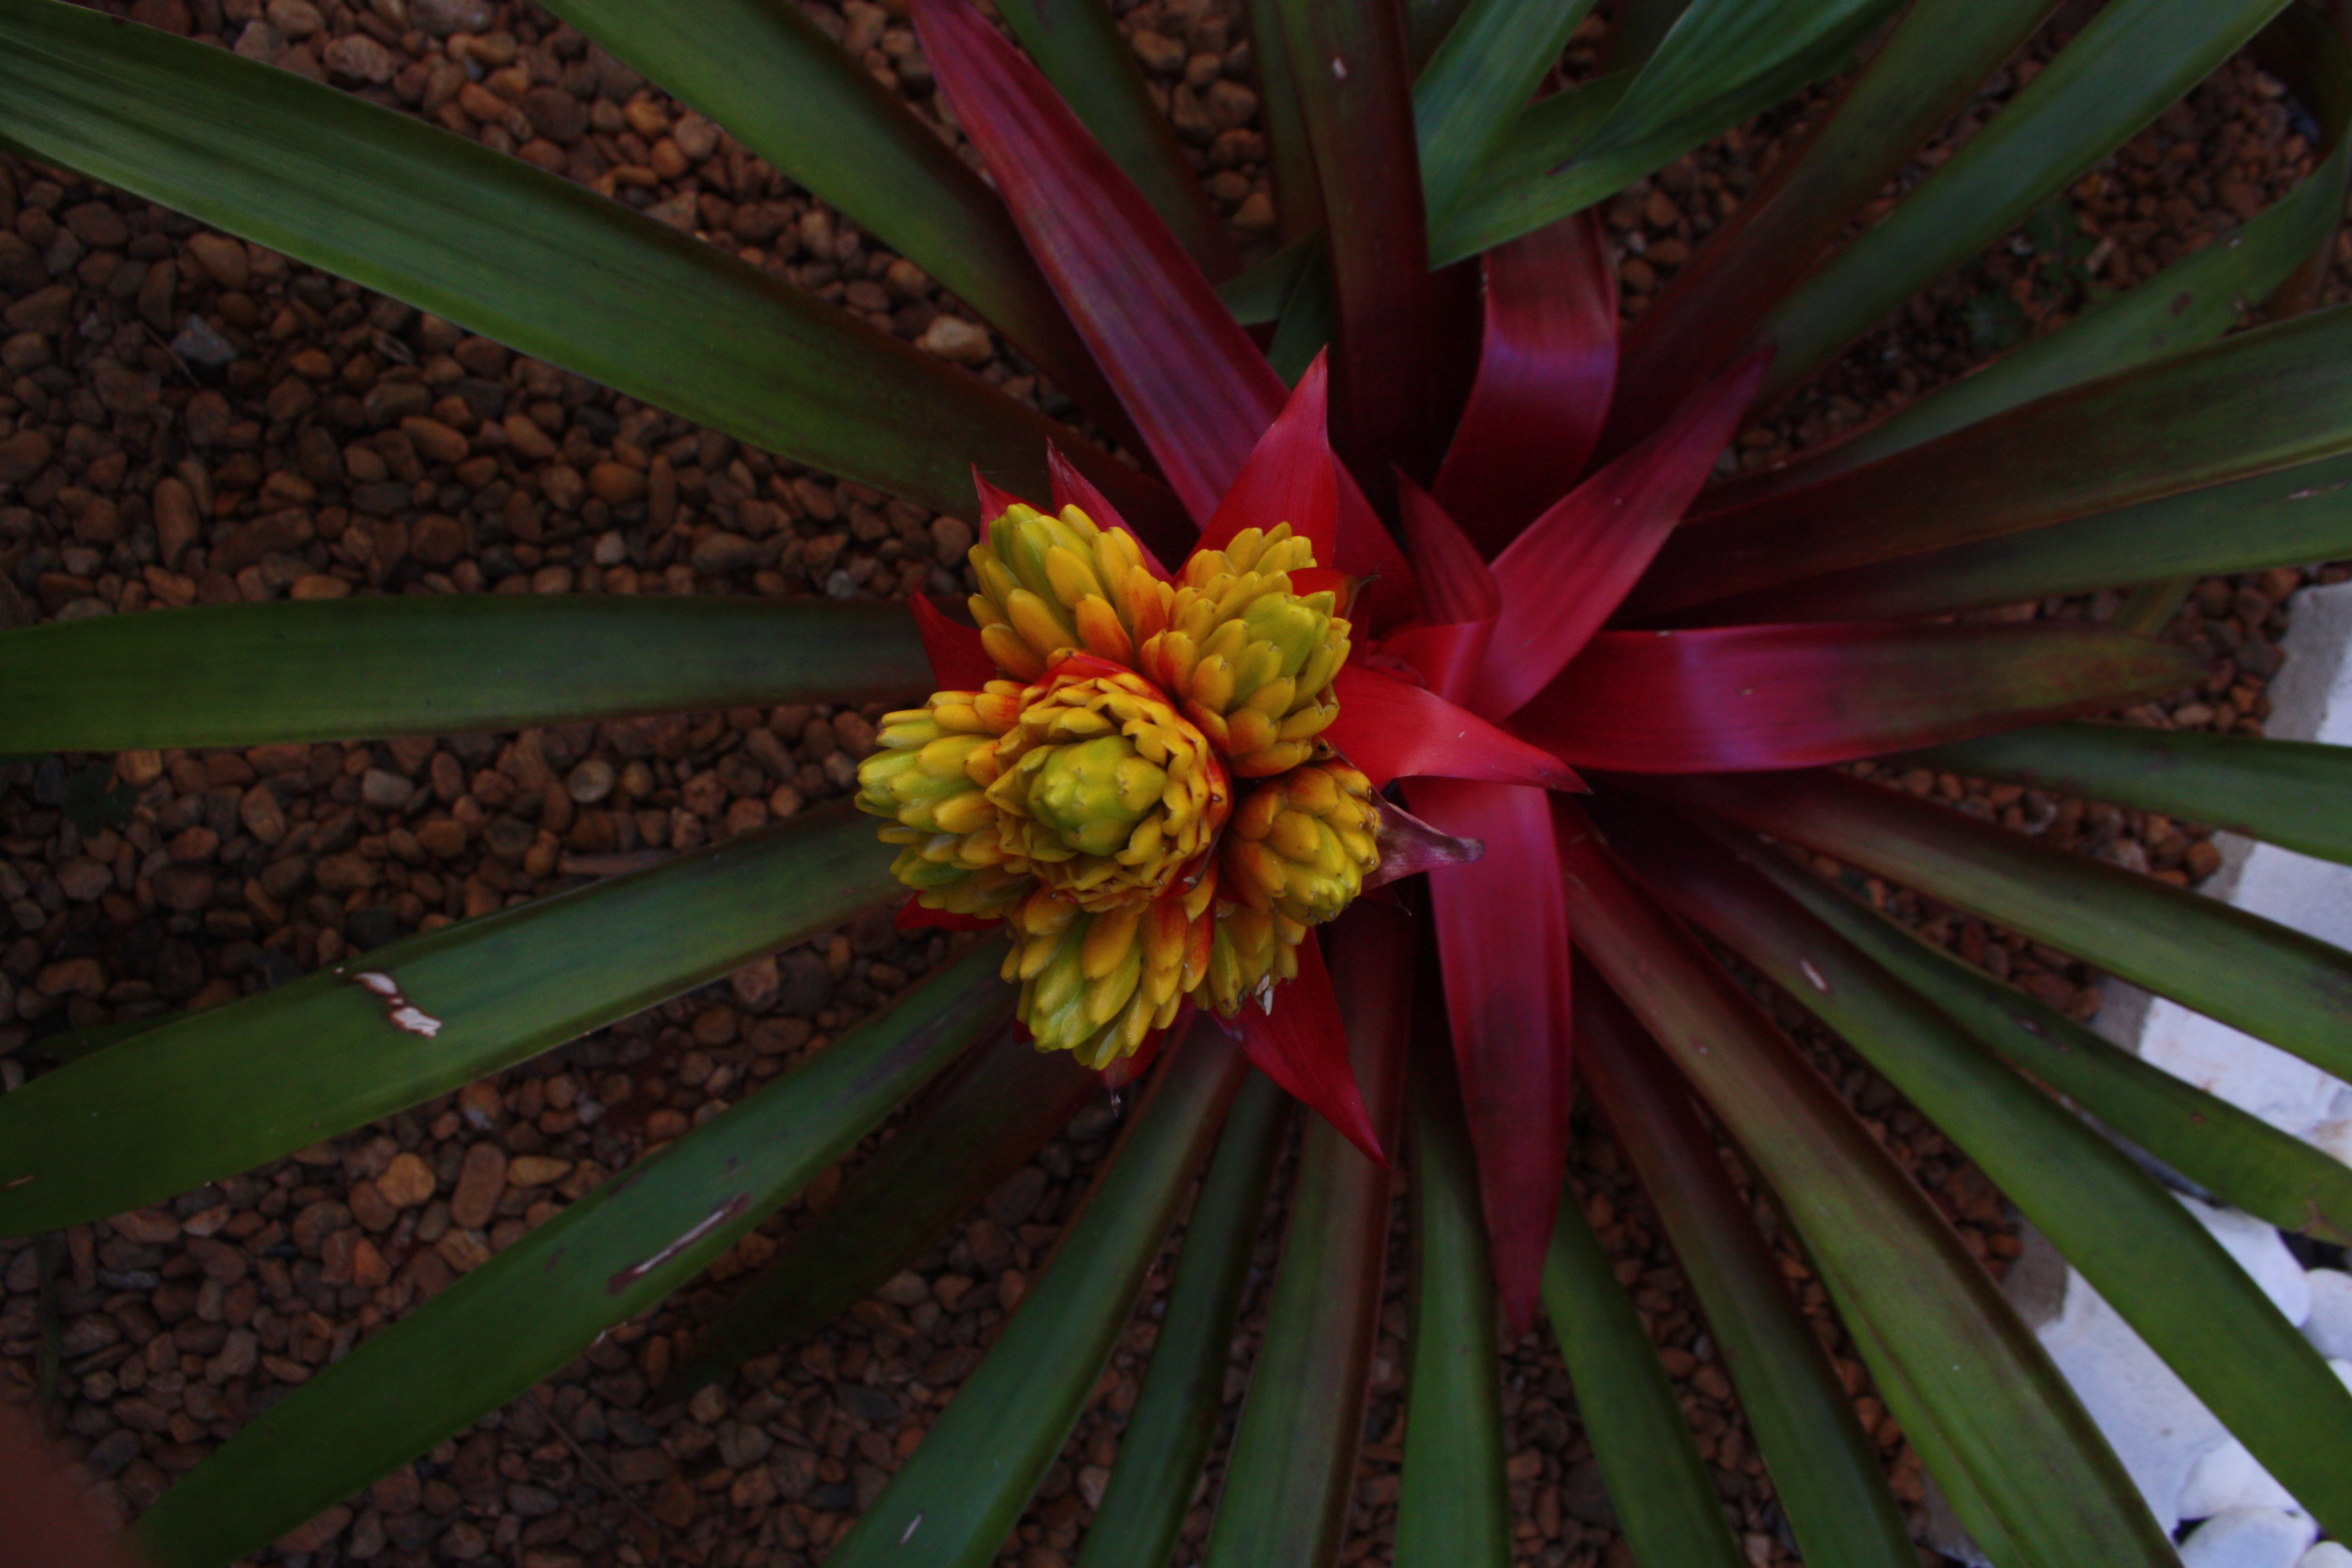
tree, cactus, plant, leaf, flower, petal, green, botany, flora, macro photography, flowering plant, plant stem, land plant, arecales, hedgehog cactus